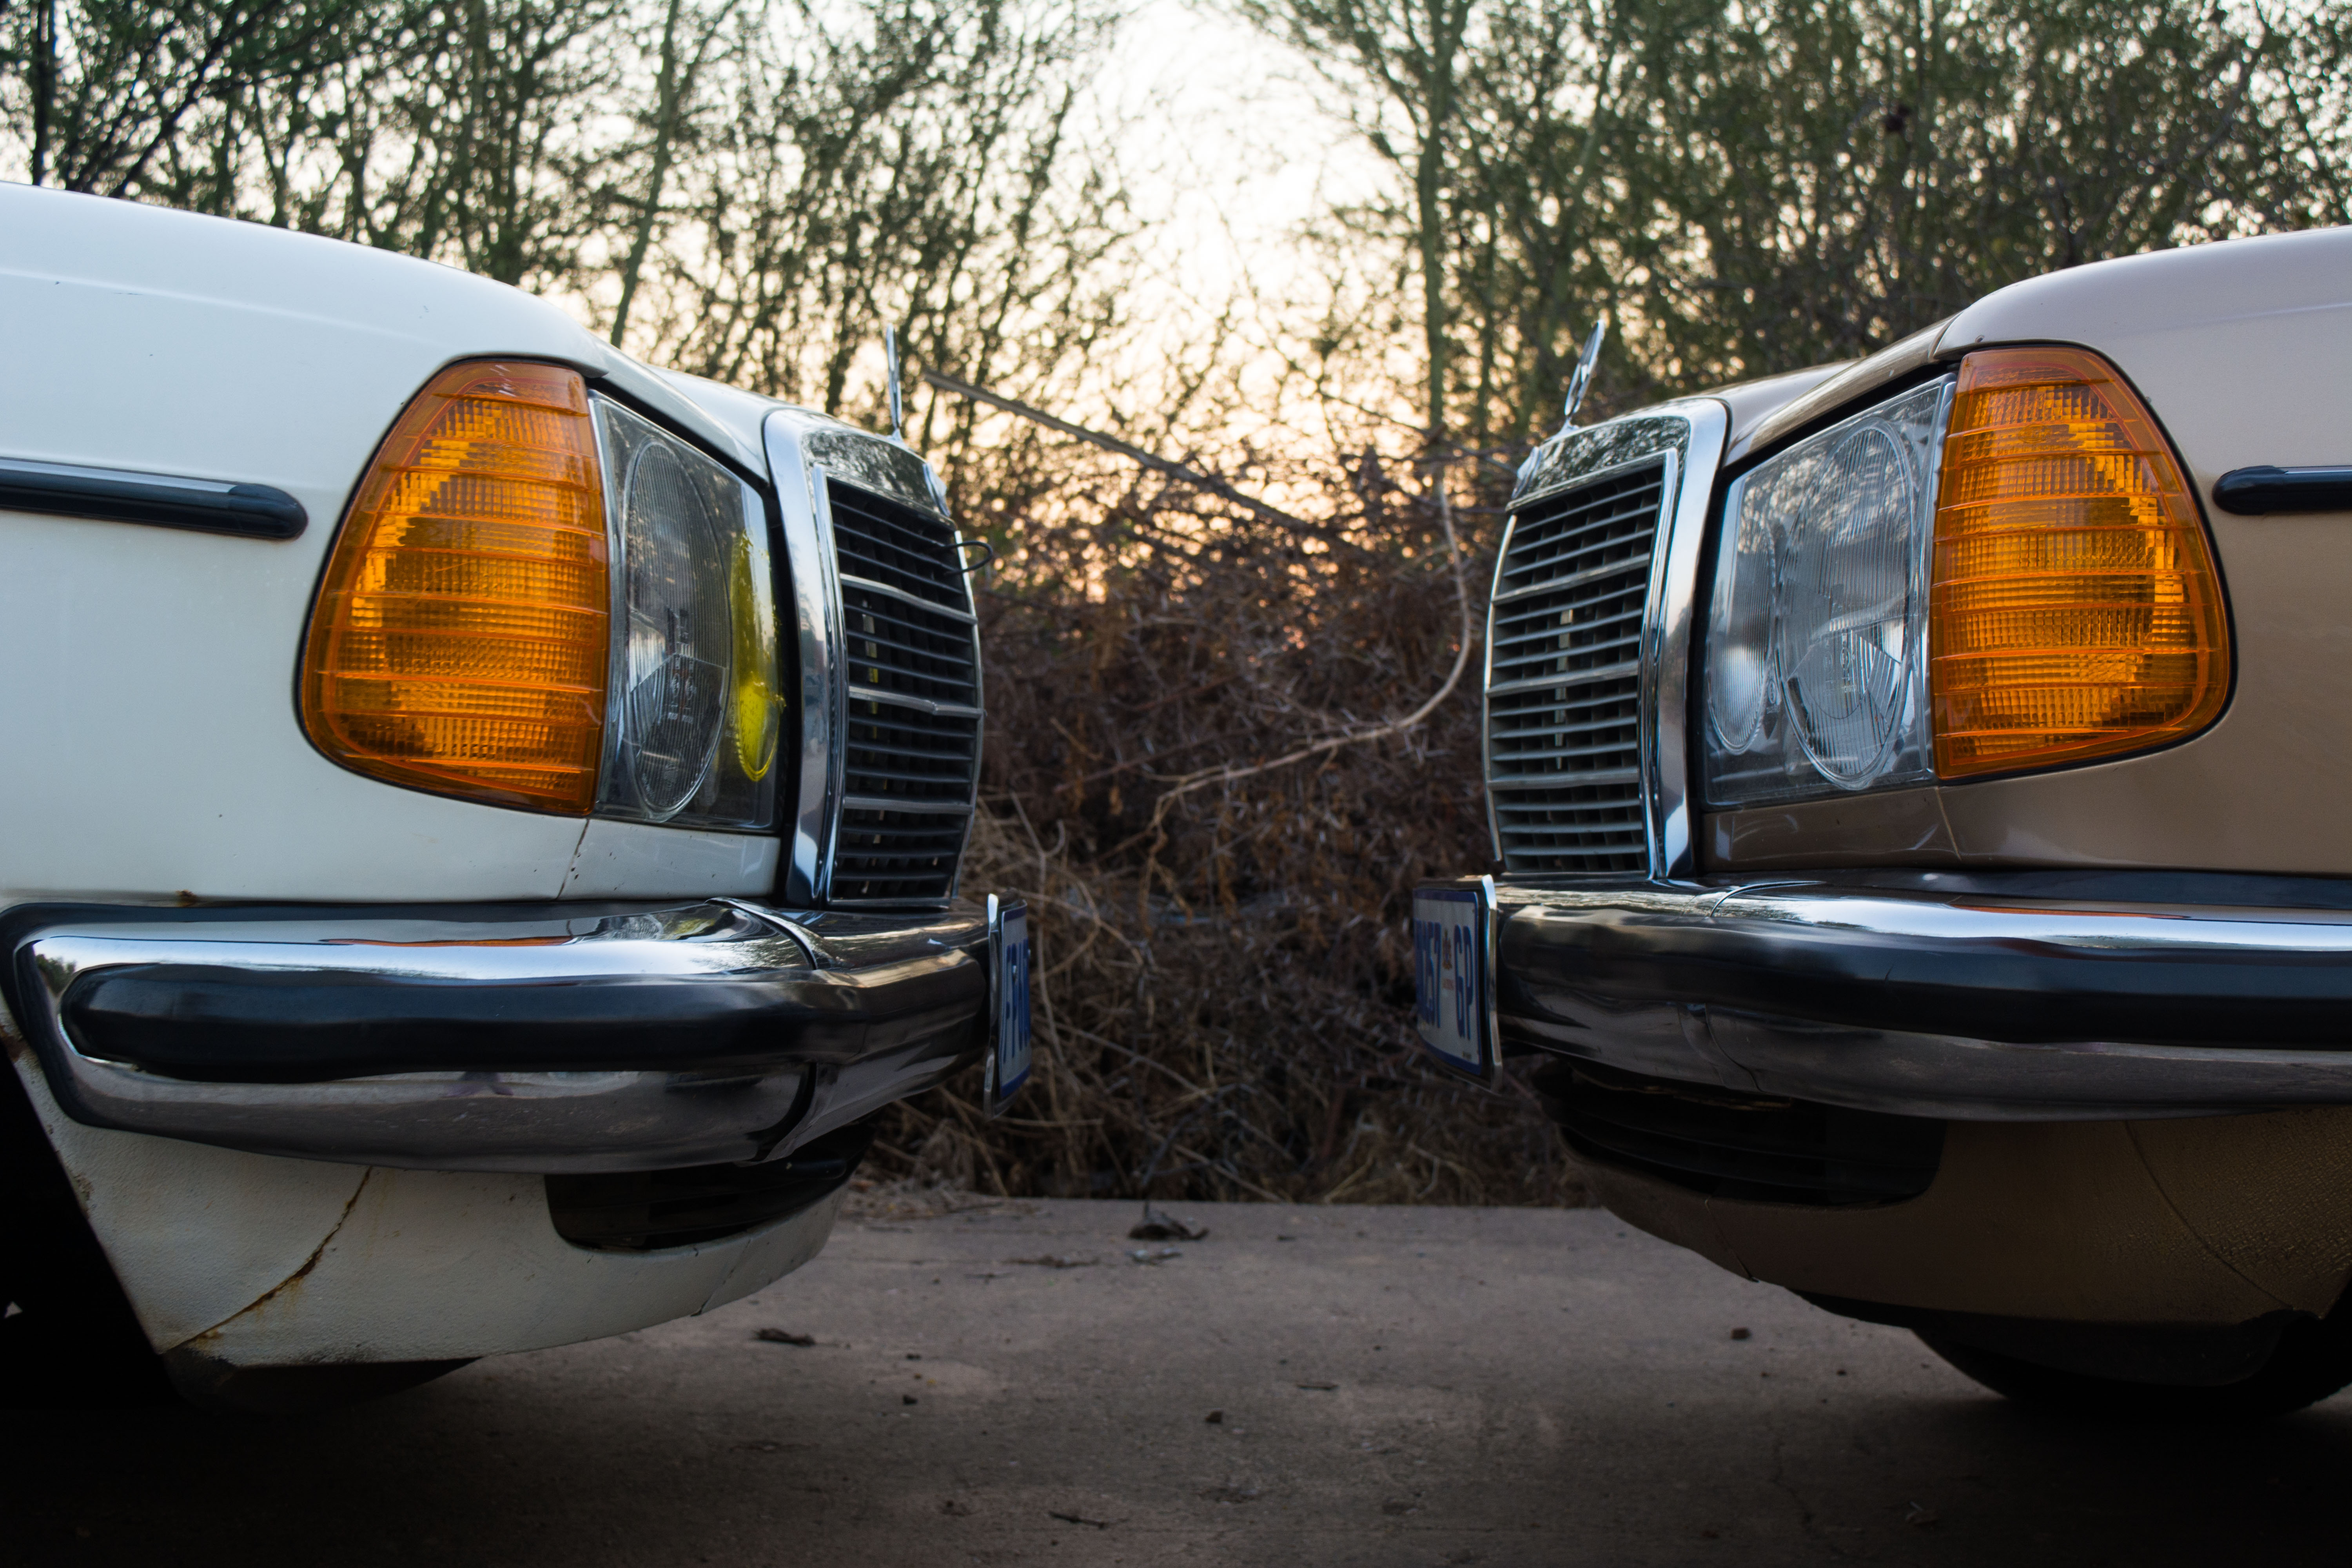
classic mercedes, motor vehicle, car, automotive design, snapshot, automotive exterior, vehicle, mercedes benz, bumper, classic, wheel, automotive lighting, automotive wheel system, vintage car, mercedes benz w123, compact car, grille